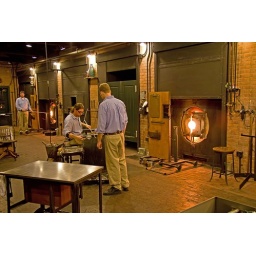
More views in the process of making a glass Candy Cane bowl at the Glass House, Greenfield Village, Dearborn, Michigan